List of popes by country

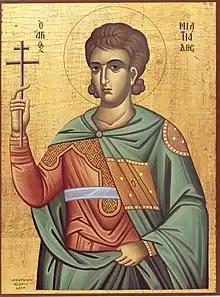
Roman African Pope Miltiades.

These popes are from the Roman province of Africa, which corresponds to the coastal parts of Tunisia, Libya and Algeria. Pope Victor I (189–199) was the first African pope and was of Berber origin.